Hakeem Jeffries

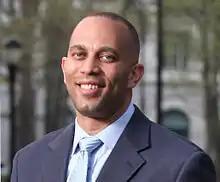
Jeffries during the 112th Congress

Jeffries supports increased background checks for potential gun owners and a ban on assault weapons. After a mass shooting in Nashville, Tennessee left six dead, he called on Congress to bring the Bipartisan Background Checks Act and assault weapons ban to the House floor. "Our schools have become killing fields and our children slaughtered by weapons of war. It is time for Congress to put kids over guns", Jeffries wrote to Speaker McCarthy.